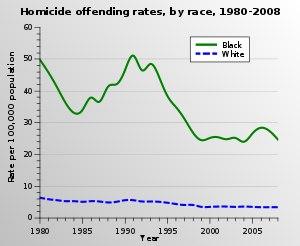
Aux États-Unis, la relation entre race et crime est un sujet de controverse publique et de débat intellectuel depuis plus d'un siècle. Les taux de criminalité varient considérablement entre les groupes raciaux. Aux États-Unis, la plupart des victimes d'homicide sont de même race que l'agresseur.